2036 Origin Unknown

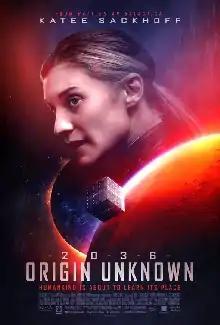
Theatrical release poster

2036 Origin Unknown is a 2018 British science fiction adventure film directed by Hasraf Dulull, written by Dulull and Gary Hall, and starring Katee Sackhoff and Steven Cree. The film follows mission controller Mackenzie “Mack” Wilson (Sackhoff) and ARTI, an artificial intelligence system (voiced by Cree), as they discover a mysterious object on Mars and witness it transporting to Earth by faster-than-light travel. The film generally received mixed to negative reviews with many comparing it unfavorably to "".